Buccaneer Bunny

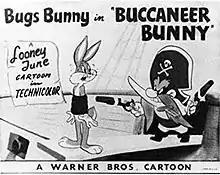

Buccaneer Bunny is a 1948 "Looney Tunes" cartoon directed by Friz Freleng. The short was released on May 8, 1948, and features Bugs Bunny and Yosemite Sam.